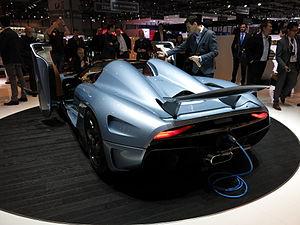
Salon international de l'automobile de Genève 2015